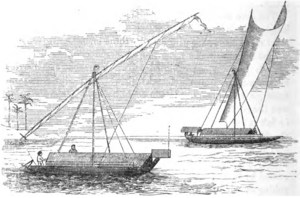
Le padewakang est un type de voilier traditionnel du sud de l'île de Sulawesi en Indonésie, à un ou deux mâts gréés en voile tanja, utilisé pour la pêche et le commerce jusqu'au début du XXᵉ siècle.